Sugarwell Court

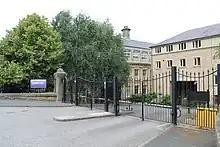
railings and gates

Part of the building is Grade II listed and based on a conversion of Sugarwell Works, also previously known as Cliff Tannery, which was a tannery originally built in 1866. The railings, gates and gate piers are a separate listed building. It was converted in 1993. The main buildings have been gutted and refurbished. It takes its name from Sugarwell Hill.